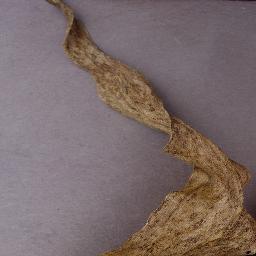
Label: Corn_(Maize)___Northern_Leaf_Blight